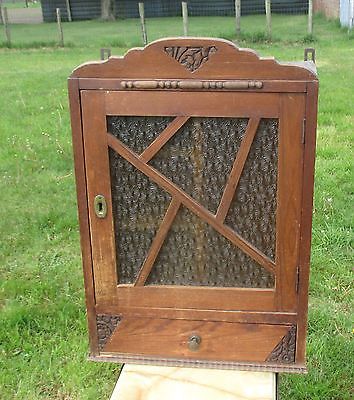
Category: cabinet